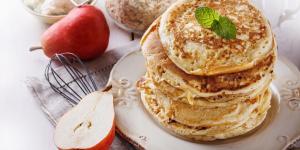
pancakes de avena fitness